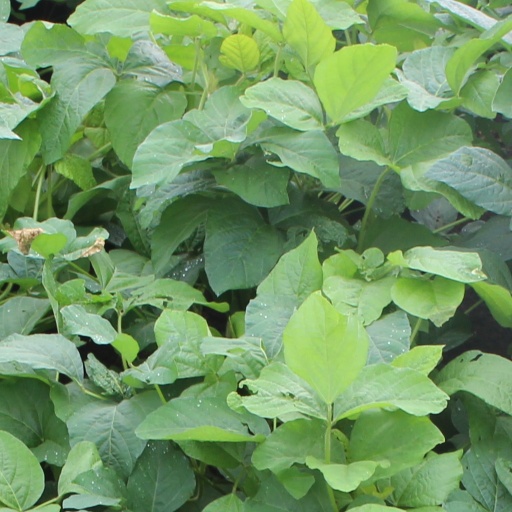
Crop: soybean